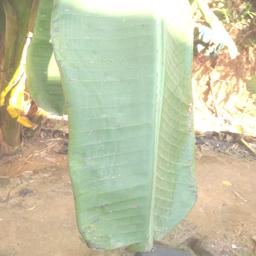
Label: MALBHOG LEAF